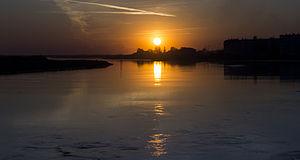
Kyzylorda ou Kzyl-Orda est la capitale de la région de Kyzylorda au Kazakhstan.